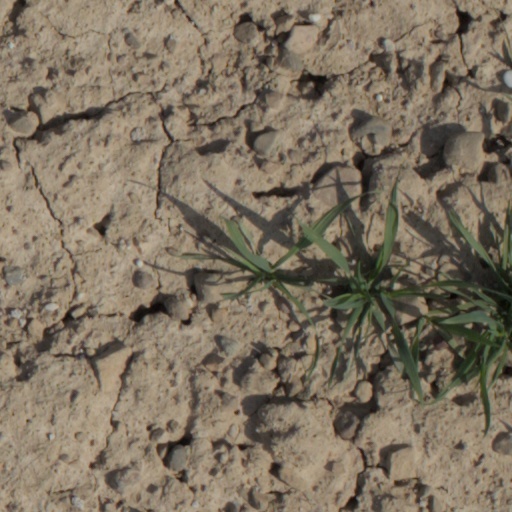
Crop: wheat